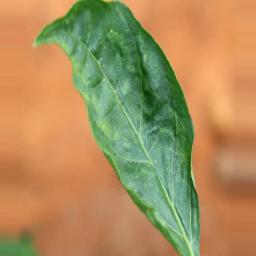
Label: mites_and_trips